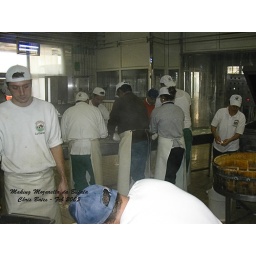
The water bath in the background cools the newly formed balls of mozzarella.